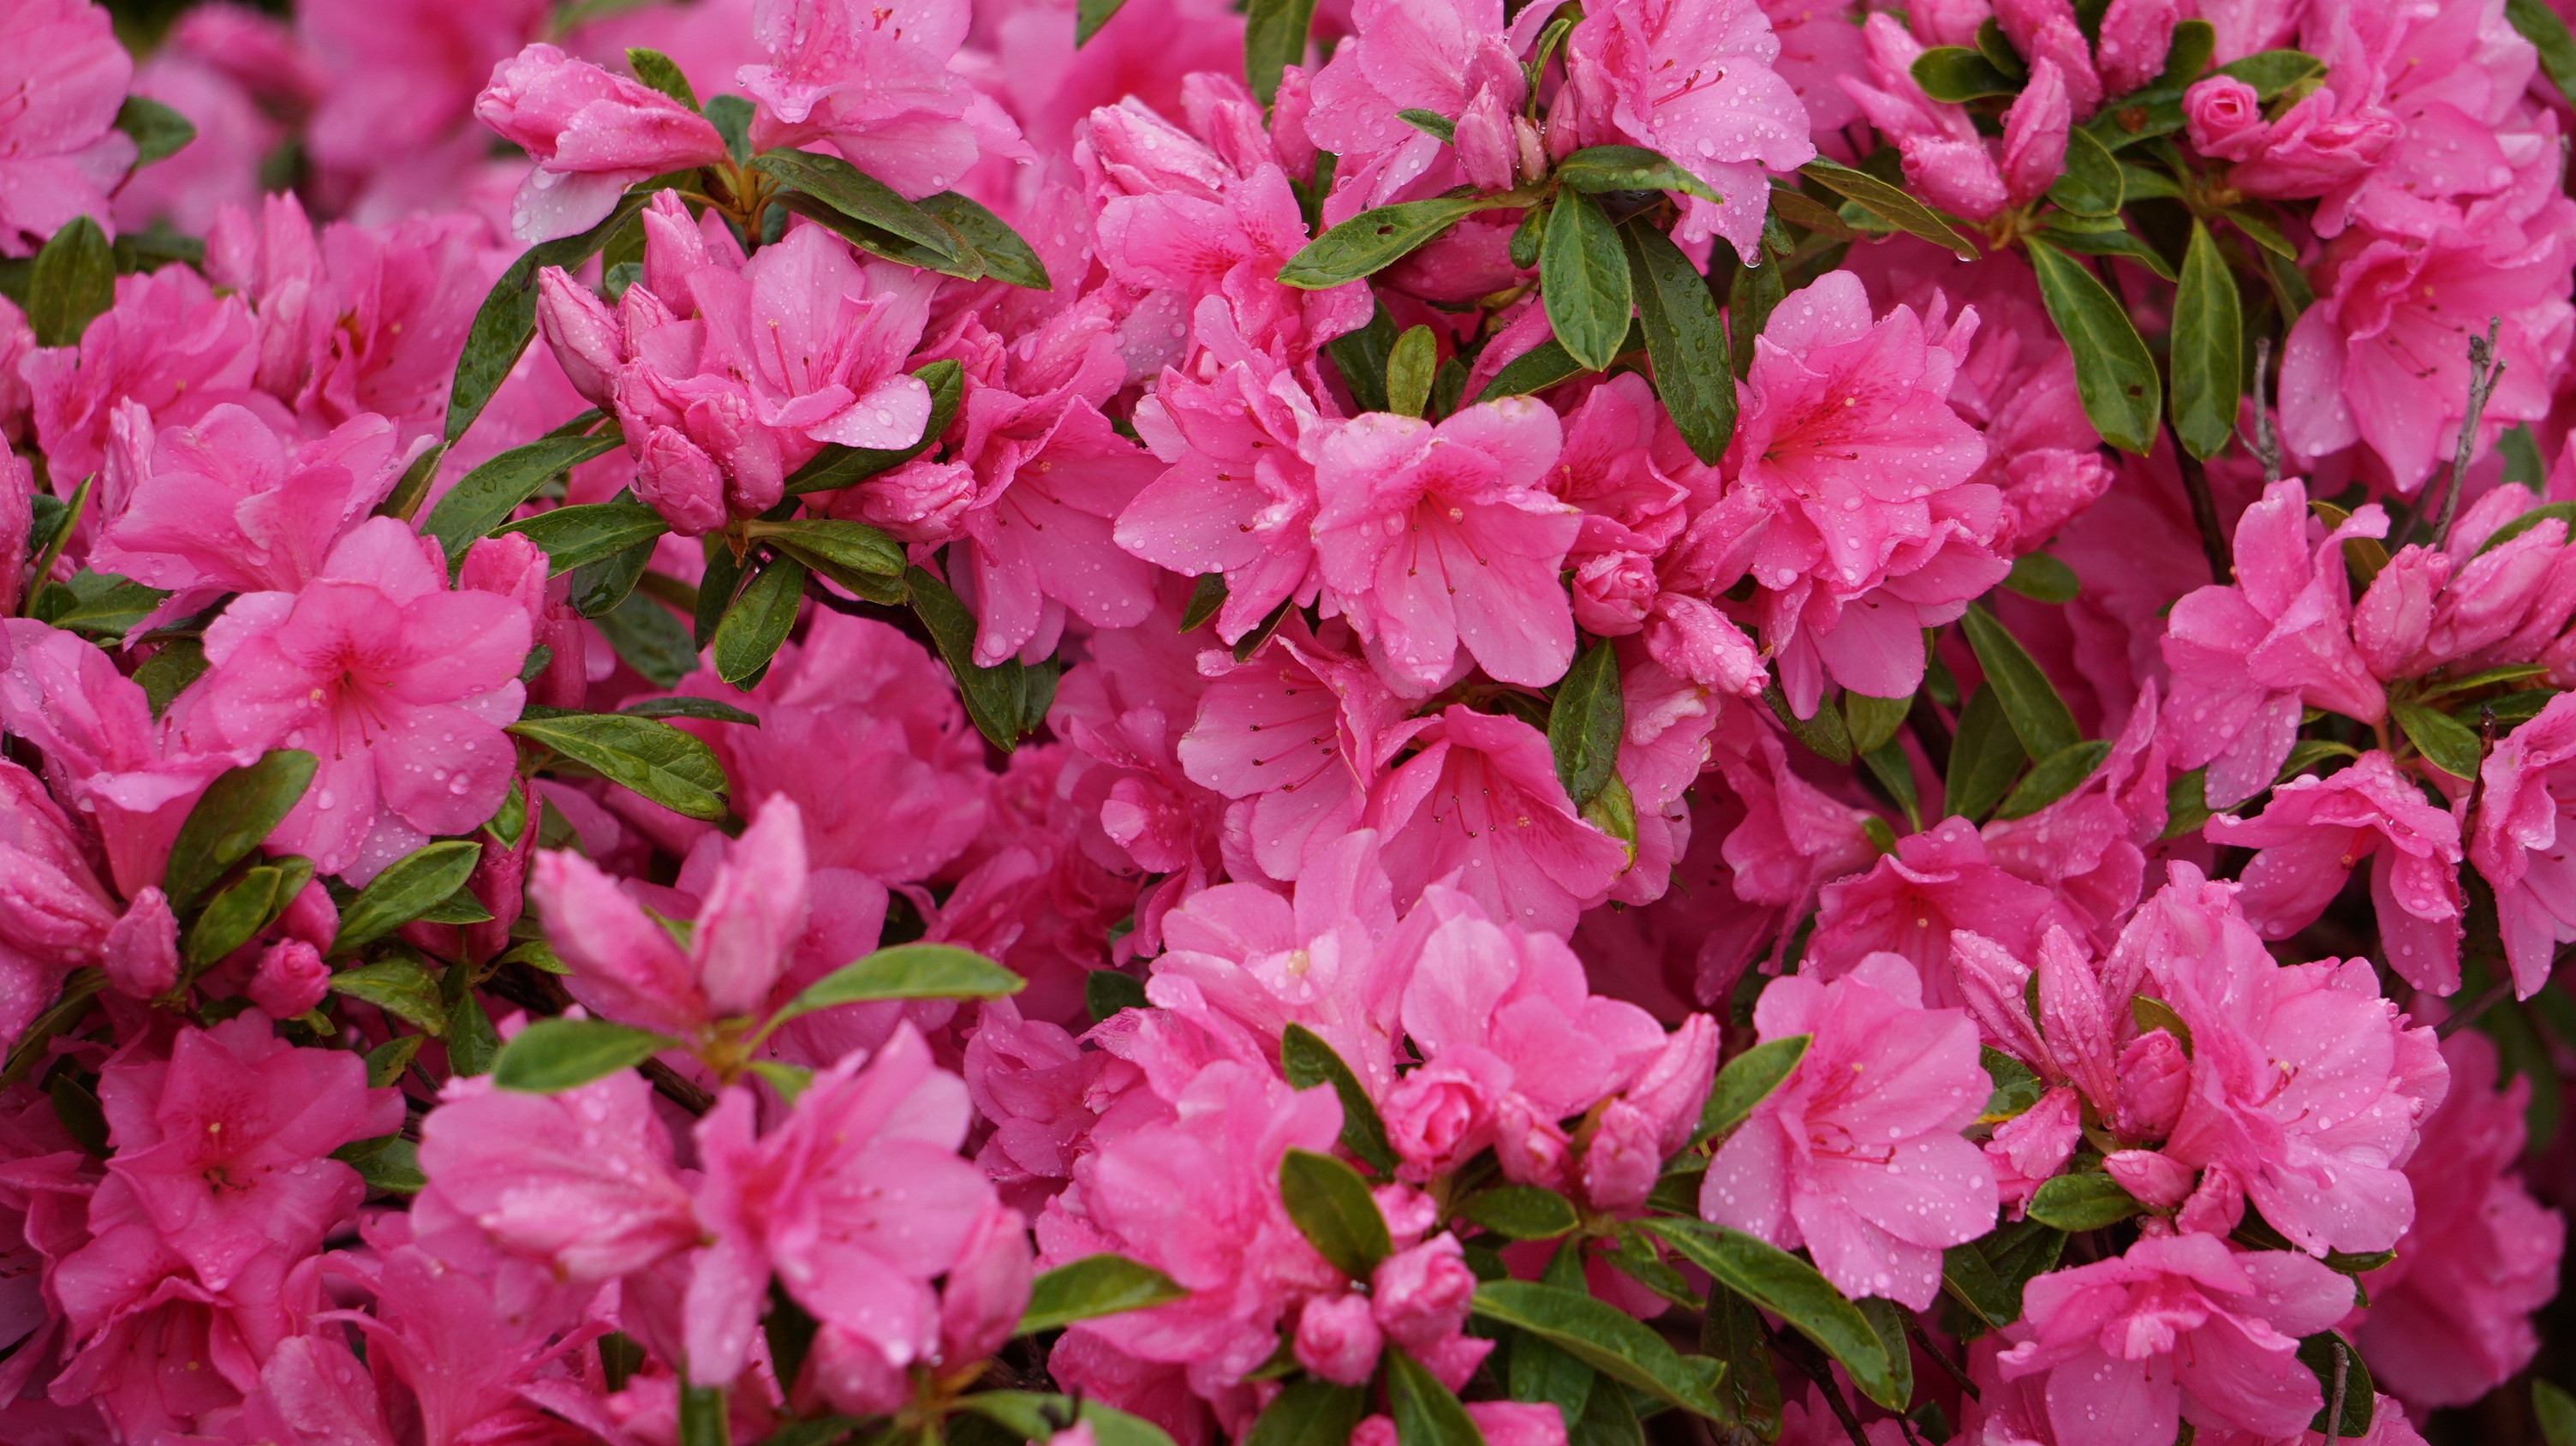
nature, plant, flower, petal, bouquet, garden, pink, flora, flowers, shrub, rhododendron, blooms, flower garden, azalea, refreshing, flowering plant, the pink flowers, shrubs flowers, a thousand roses, annual plant, woody plant, land plant